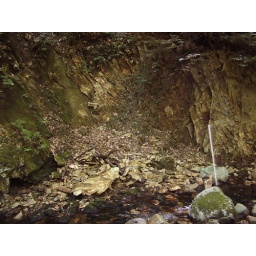
Marble rock face - eroded by Broad Brook